Battle of Rạch Gầm-Xoài Mút

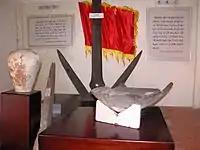
Weapon remains from the battle

The Tây Sơn reinforcements led by Nguyễn Huệ marched south from Quy Nhon and arrived in Cochinchina territory around January 1785. Huệ set up his headquarter in Mỹ Tho, not far from Trà Tân, the headquarter of the Siamese troops.